Suzuki SX4

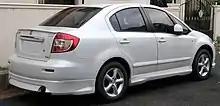
Maruti Suzuki SX4

In 2007, Maruti Suzuki launched the Indian version of the SX4 sedan with minor cosmetic differences compared to the models assembled and marketed elsewhere.